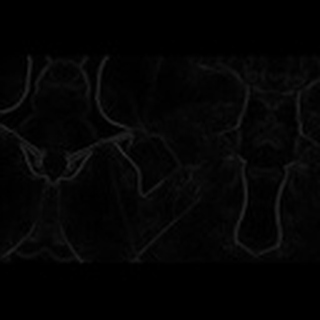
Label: cotton_target_spot